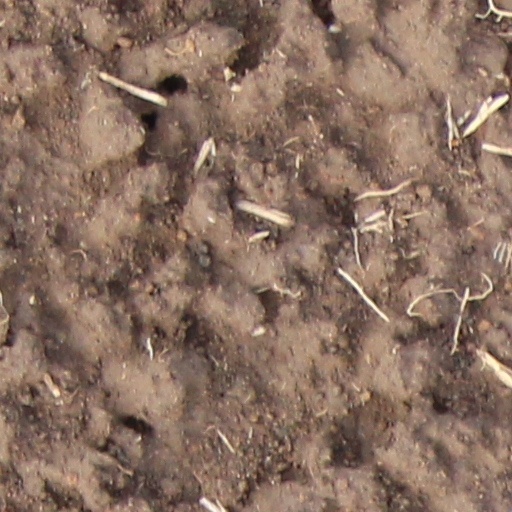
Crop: wheat